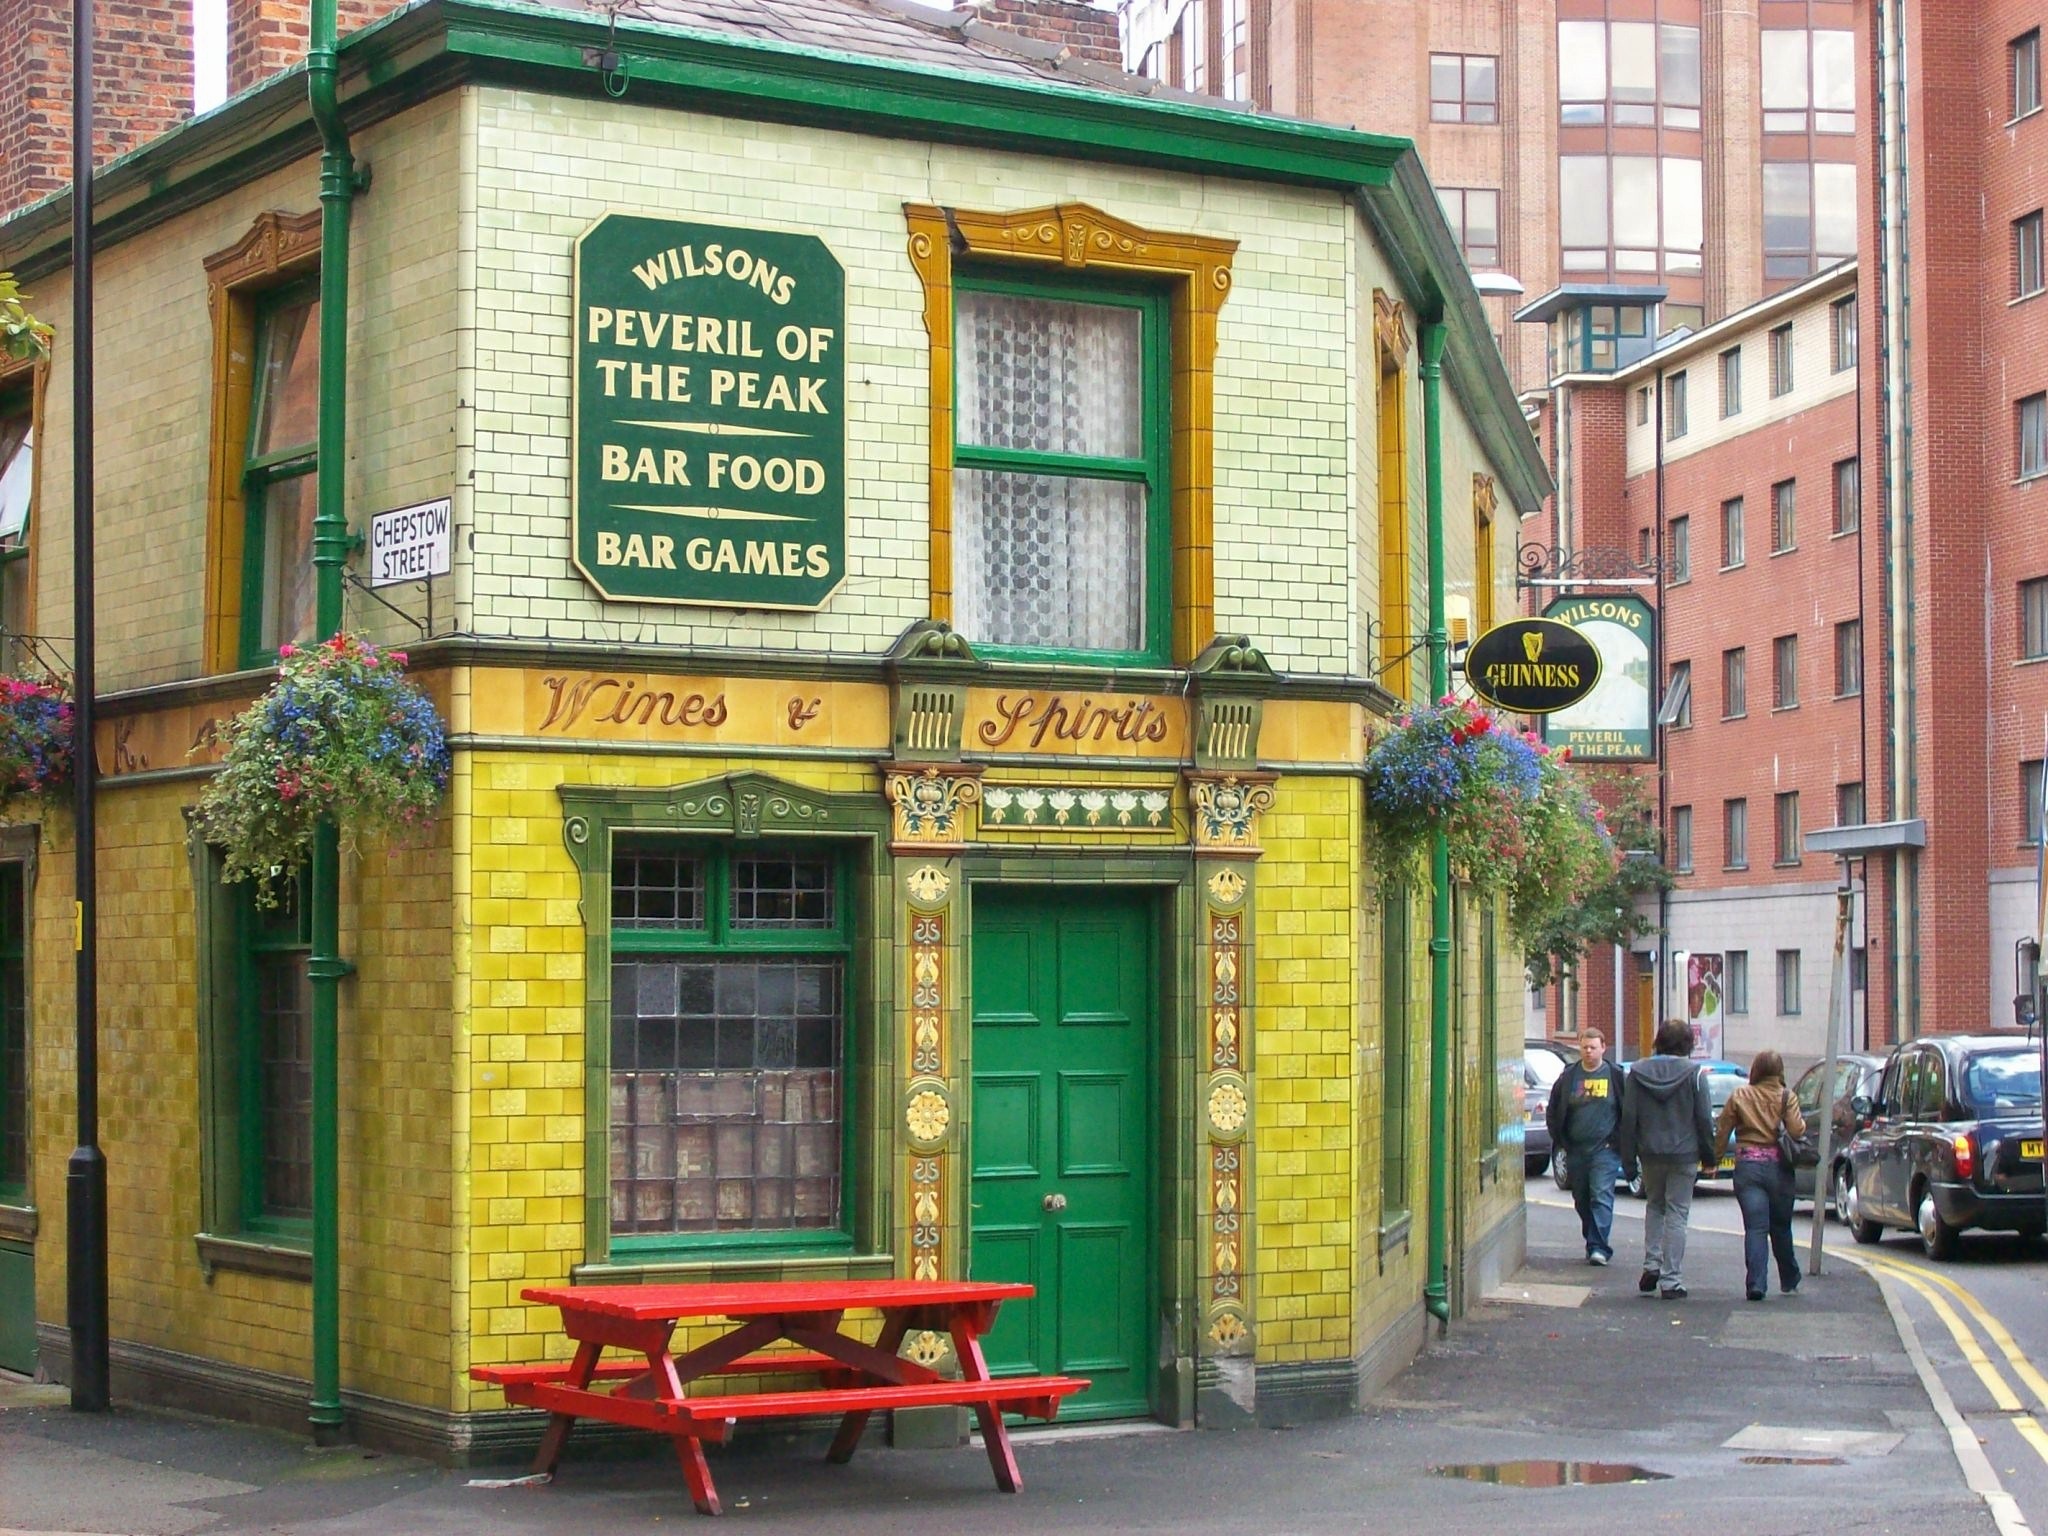
architecture, people, road, street, sidewalk, town, restaurant, city, urban, downtown, bar, facade, england, manchester, outside, buildings, pub, vehicles, neighbourhood, united kingdom, human settlement